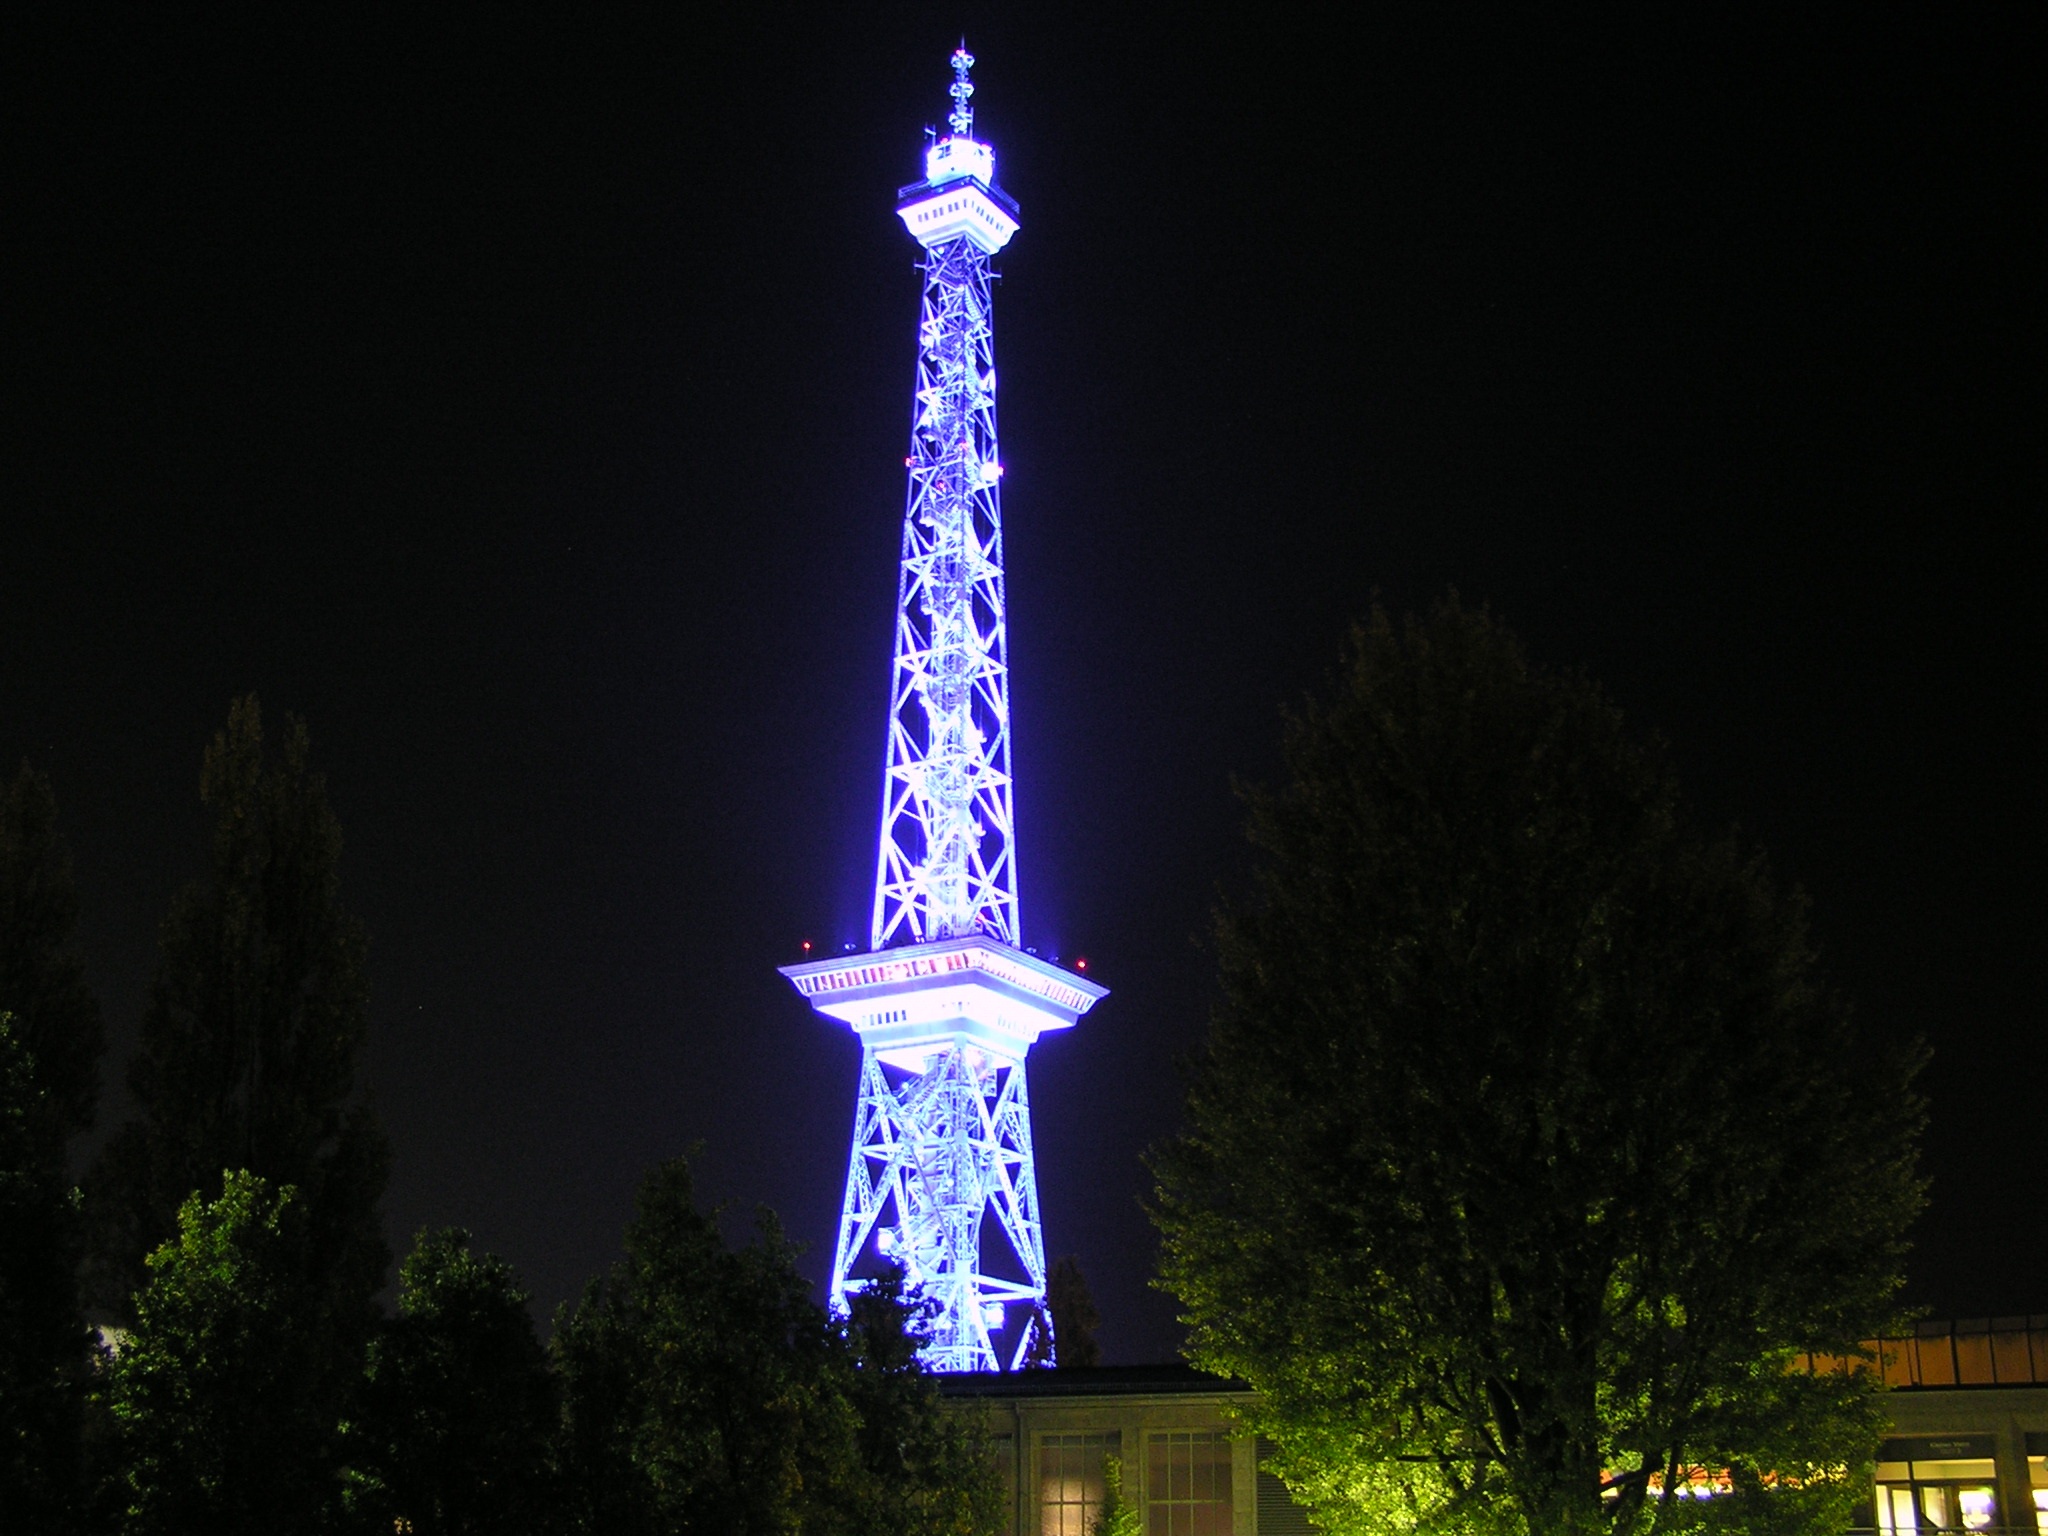
light, architecture, night, building, tower, landmark, blue, street light, lighting, christmas tree, clock tower, illuminated, christmas decoration, berlin, radio tower, transmission tower, christmas lights